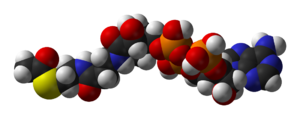
Le métabolisme est l'ensemble des réactions chimiques qui se déroulent à l'intérieur d'un être vivant pour lui permettre notamment de se maintenir en vie, de se reproduire, de se développer et de répondre aux stimuli de son environnement. Certaines de ces réactions chimiques se déroulent en dehors des cellules de l'organisme, comme la digestion ou le transport de substances entre cellules. Cependant, la plupart de ces réactions ont lieu dans les cellules elles-mêmes et constituent le métabolisme intermédiaire.
En chimie, le modèle compact est un mode de représentation des molécules en trois dimensions dans lequel les atomes sont représentés par des sphères dont le rayon est proportionnel au rayon atomique et dont la distance entre les centres de deux sphères est proportionnelle à la distance entre les noyaux des atomes représentés par ces sphères, toutes ces distances étant reproduites à la même échelle. Les atomes de différents éléments chimiques sont généralement représentés par des sphères de couleurs différentes, chacune de ces couleurs identifiant l'un de ces éléments.